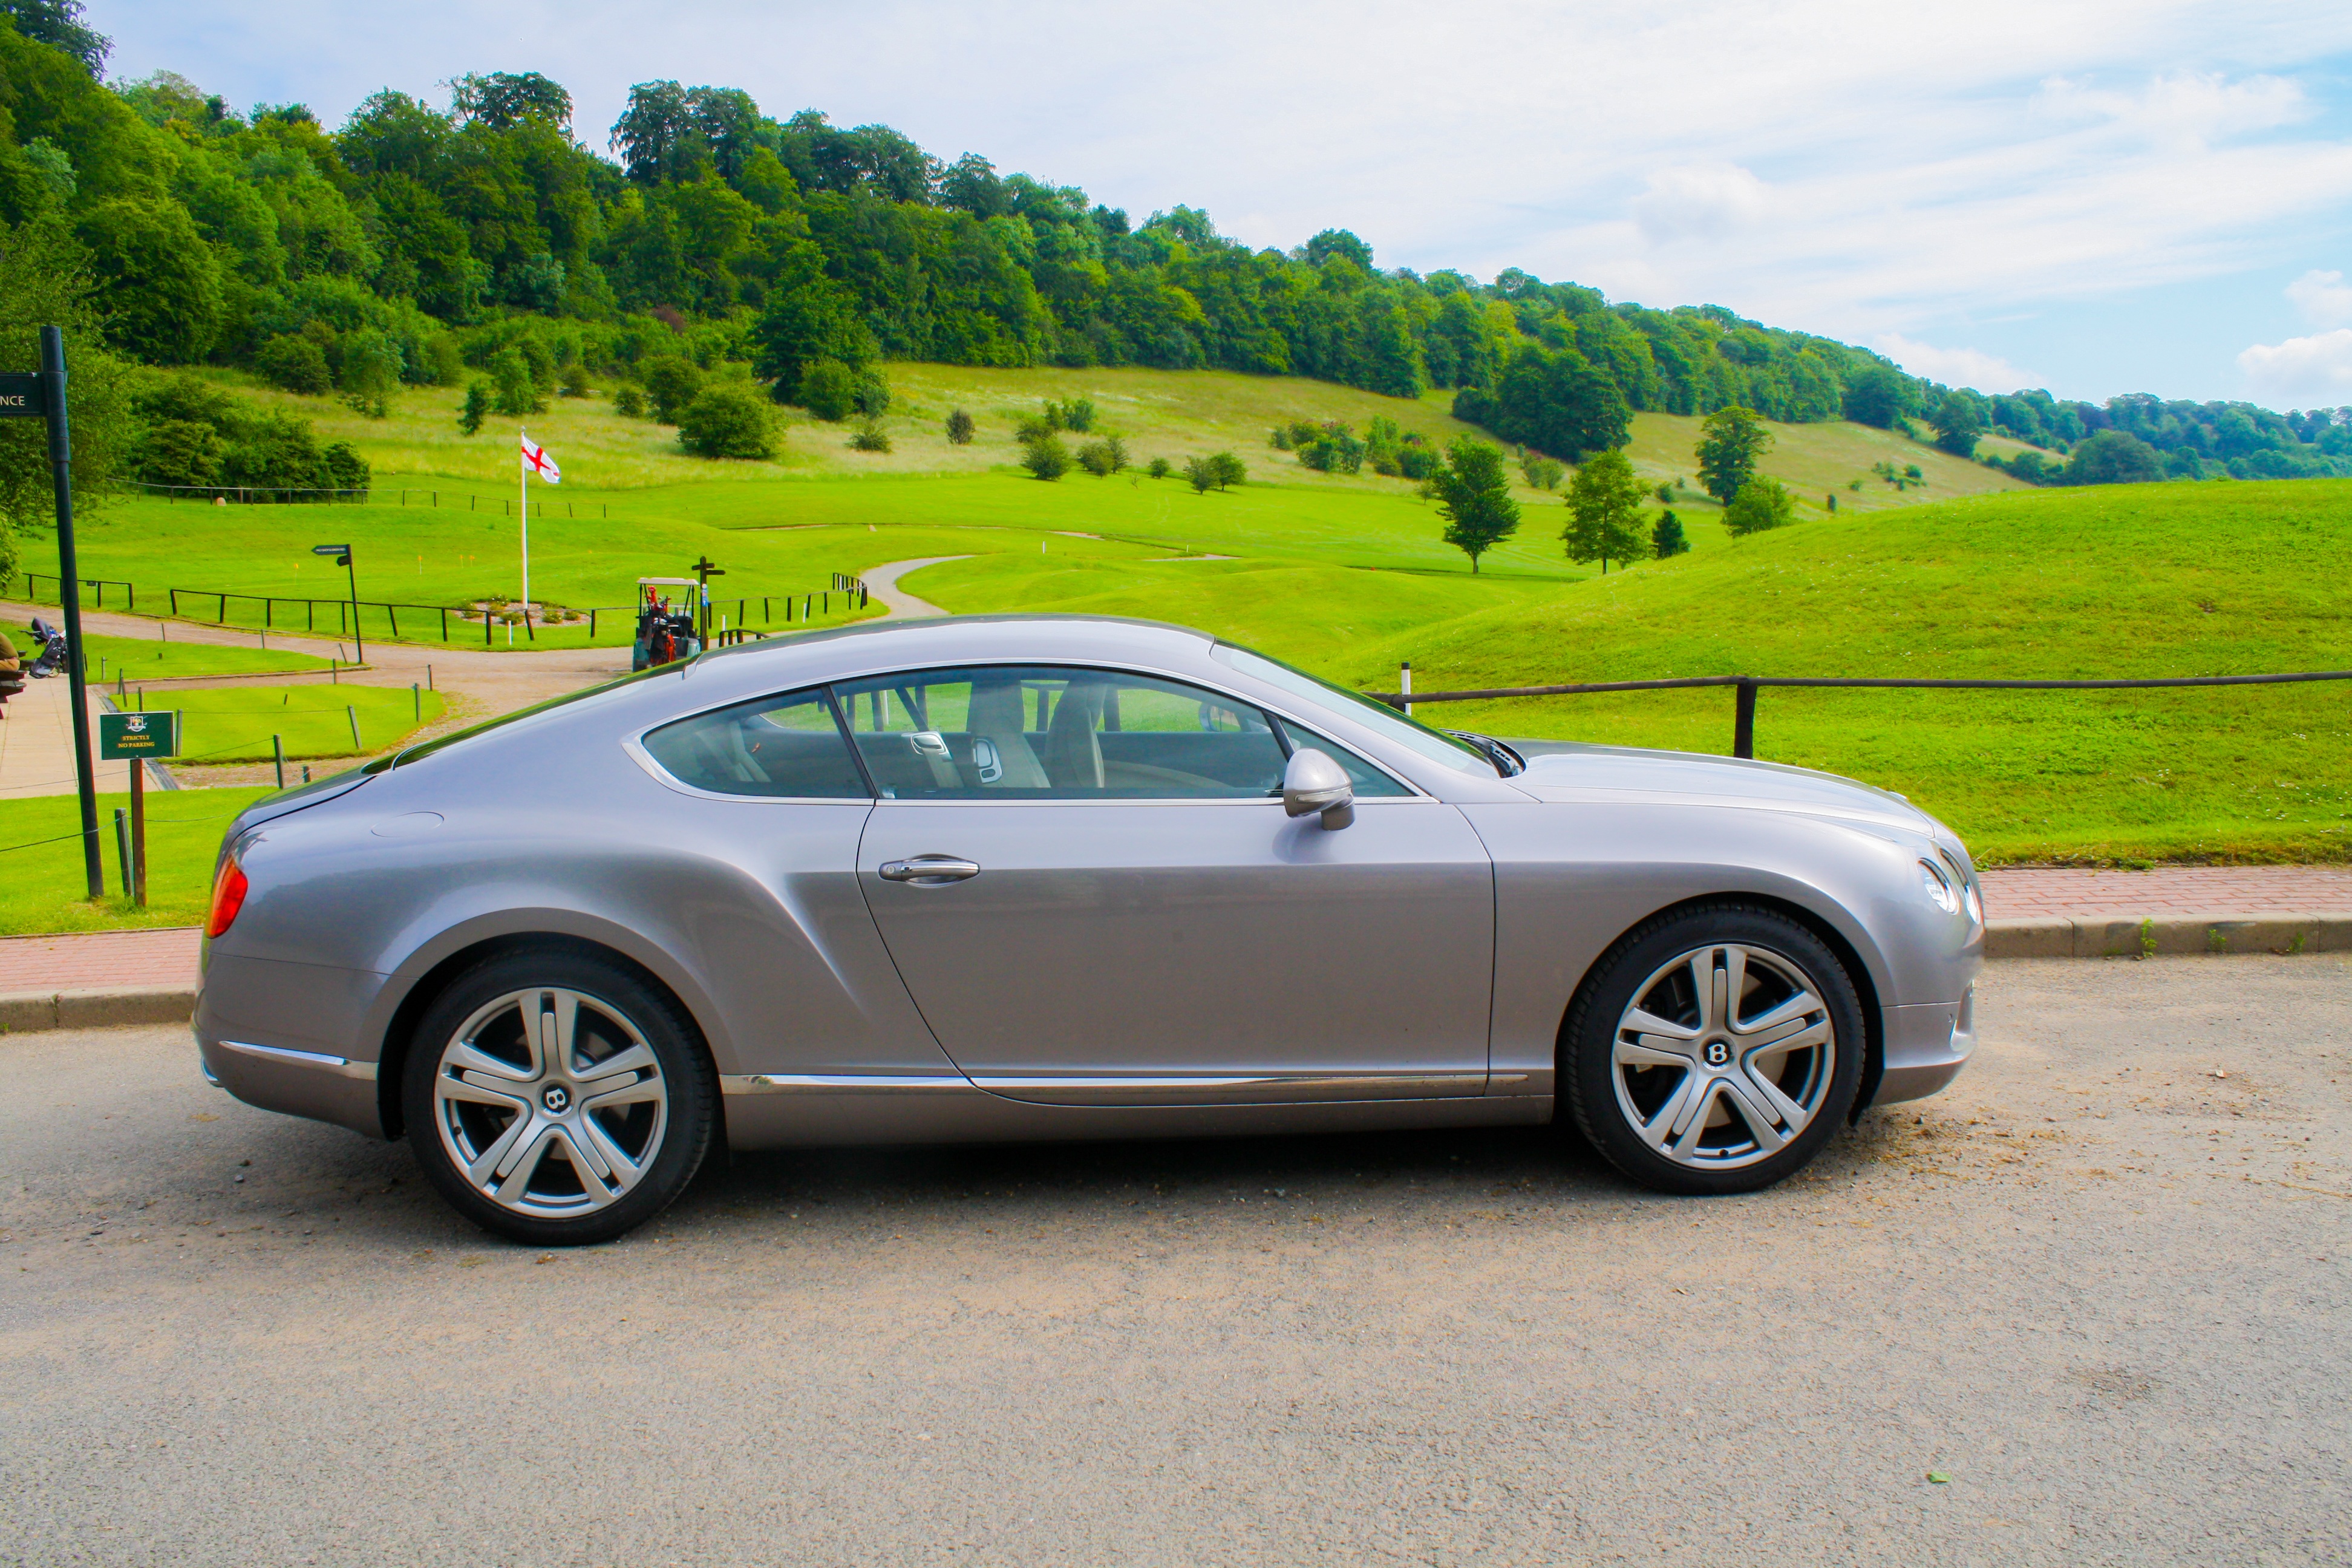
car, wheel, vehicle, supercar, rim, convertible, coupe, bentley, continental, land vehicle, automobile make, automotive design, luxury vehicle, personal luxury car, bentley continental gt, bentley continental supersports, bentley continental gtc